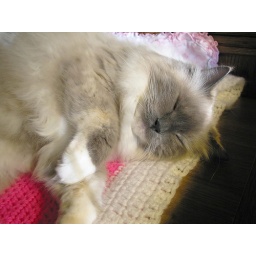
That's my girl, sleeping peacefully right beside the computer as I was on Flickr.com.